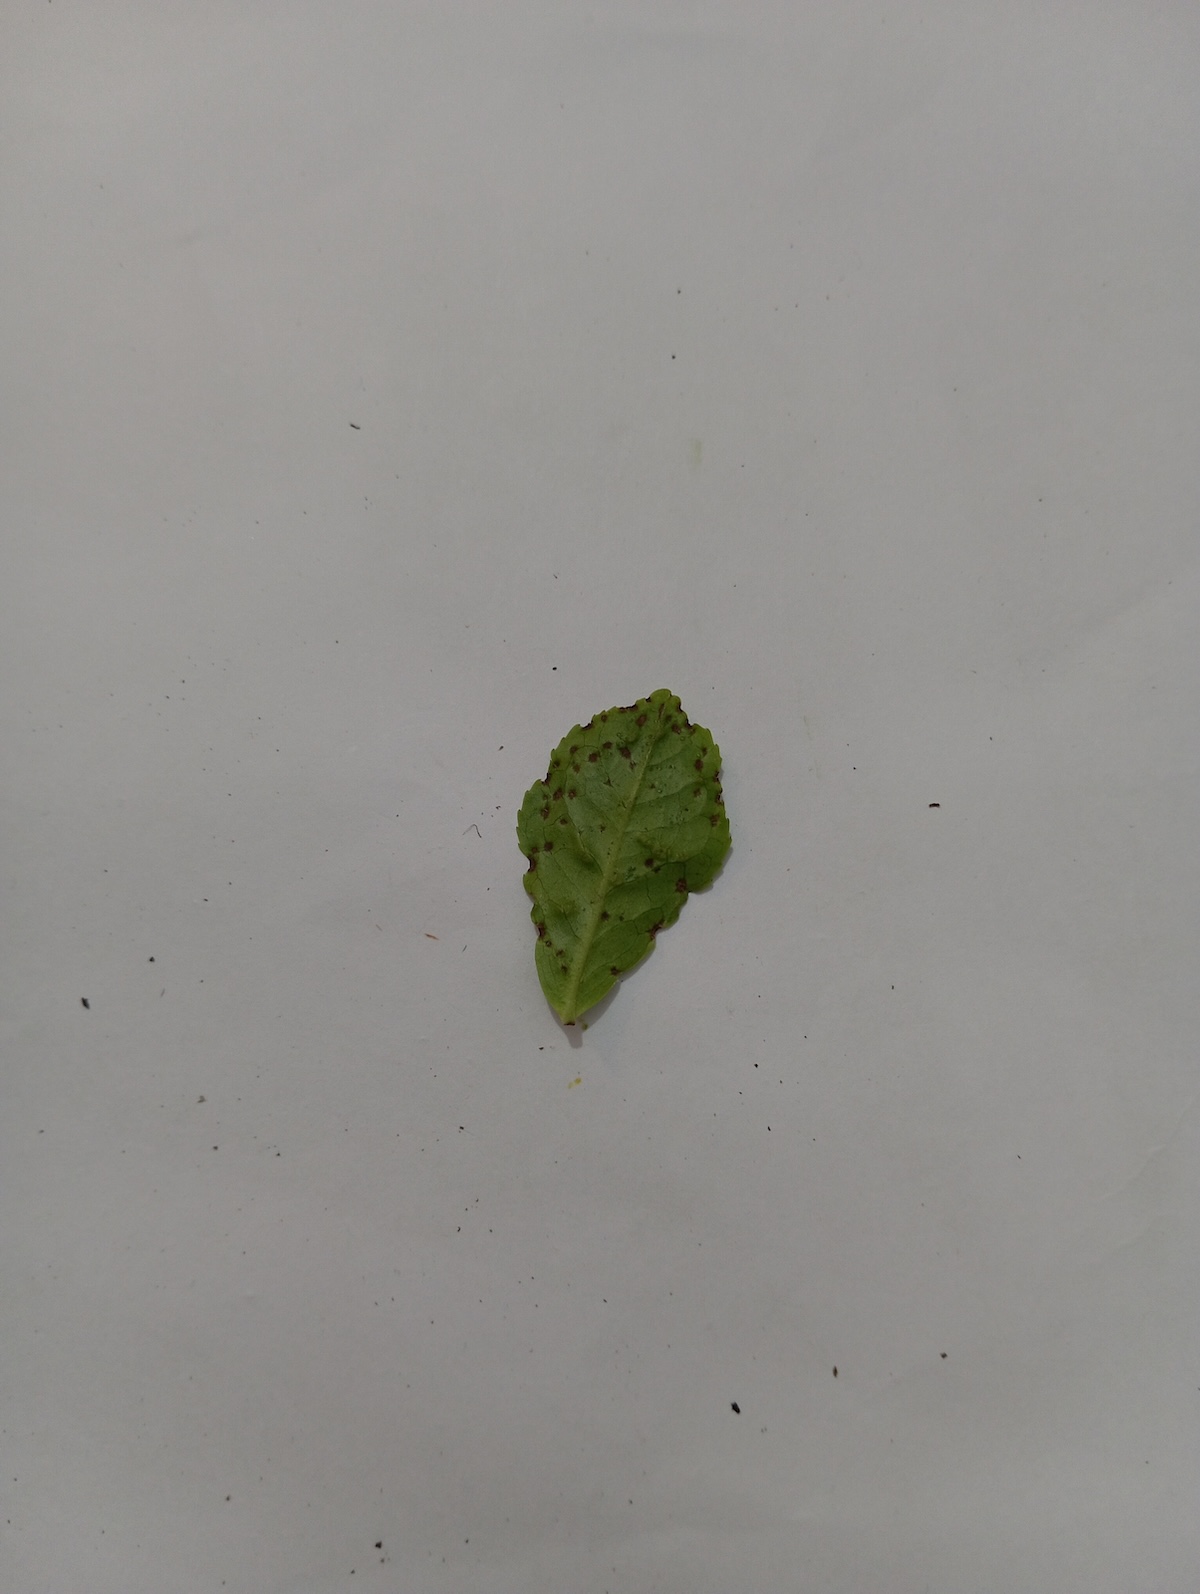
Label: Green mirid bug